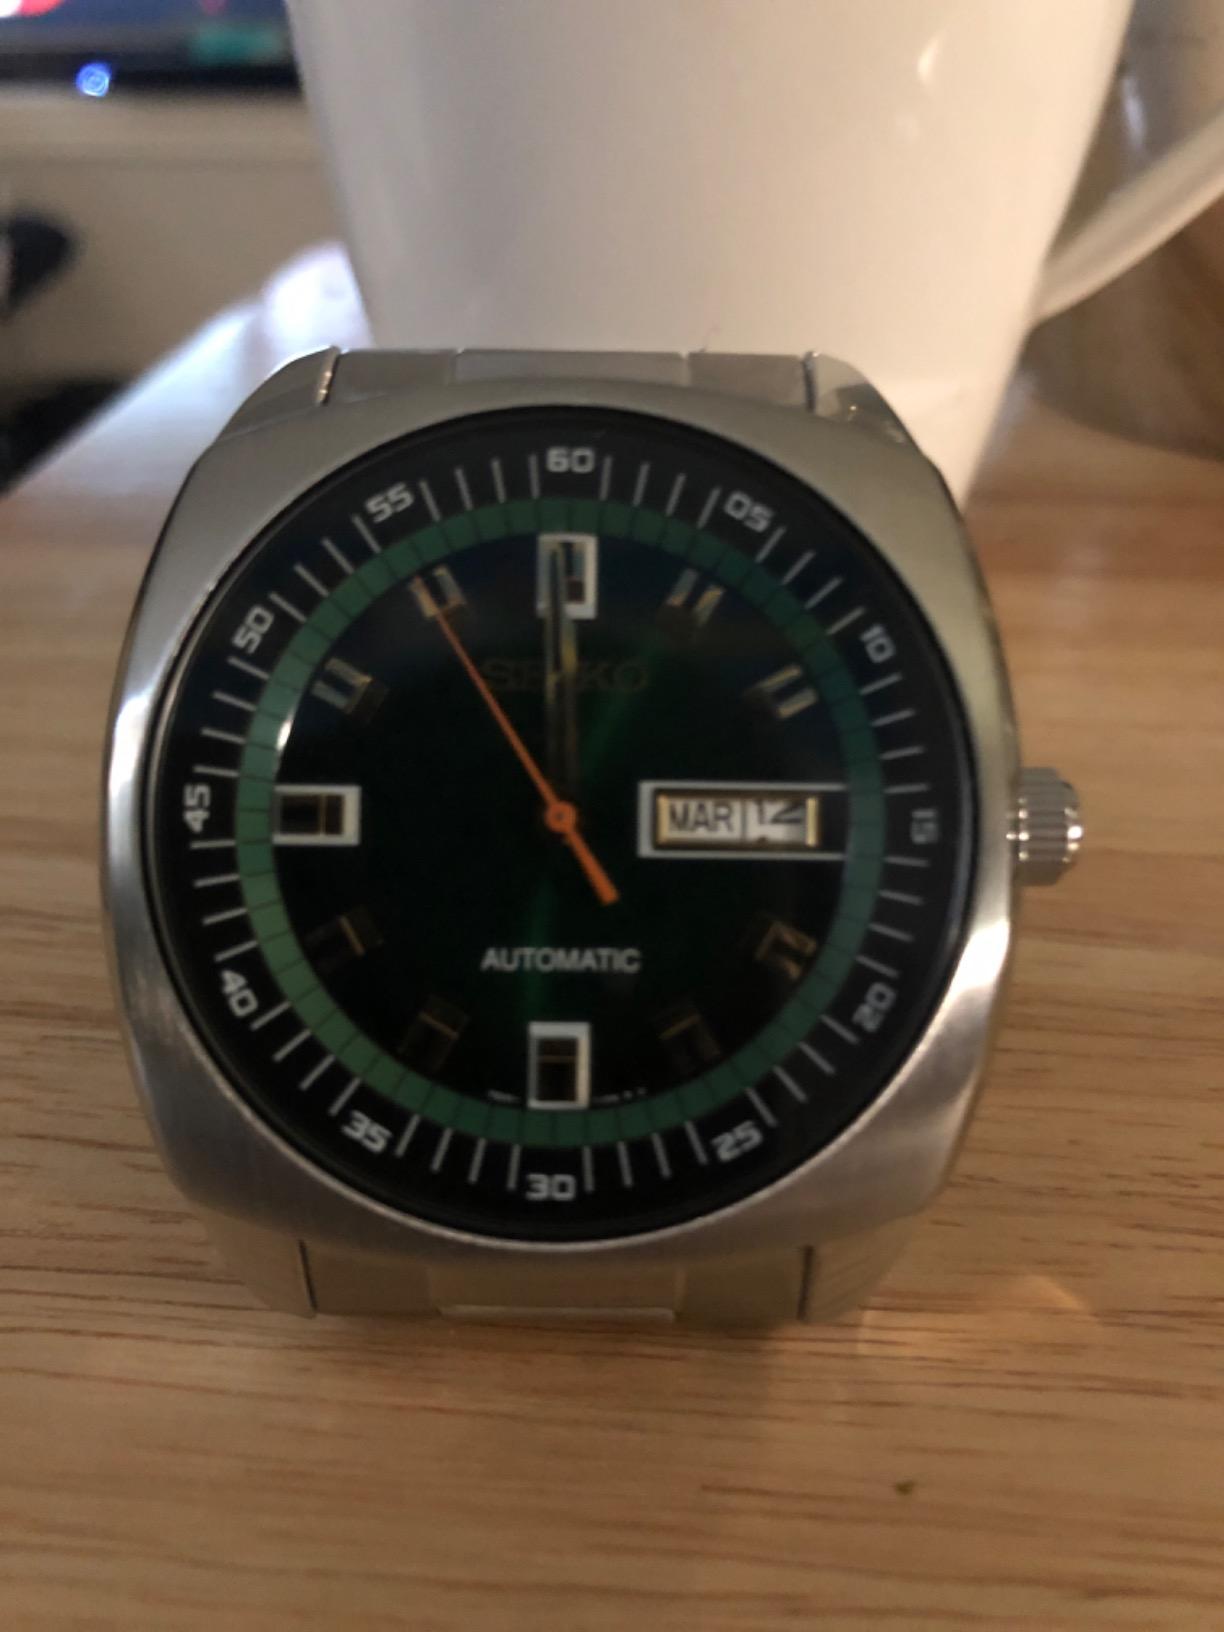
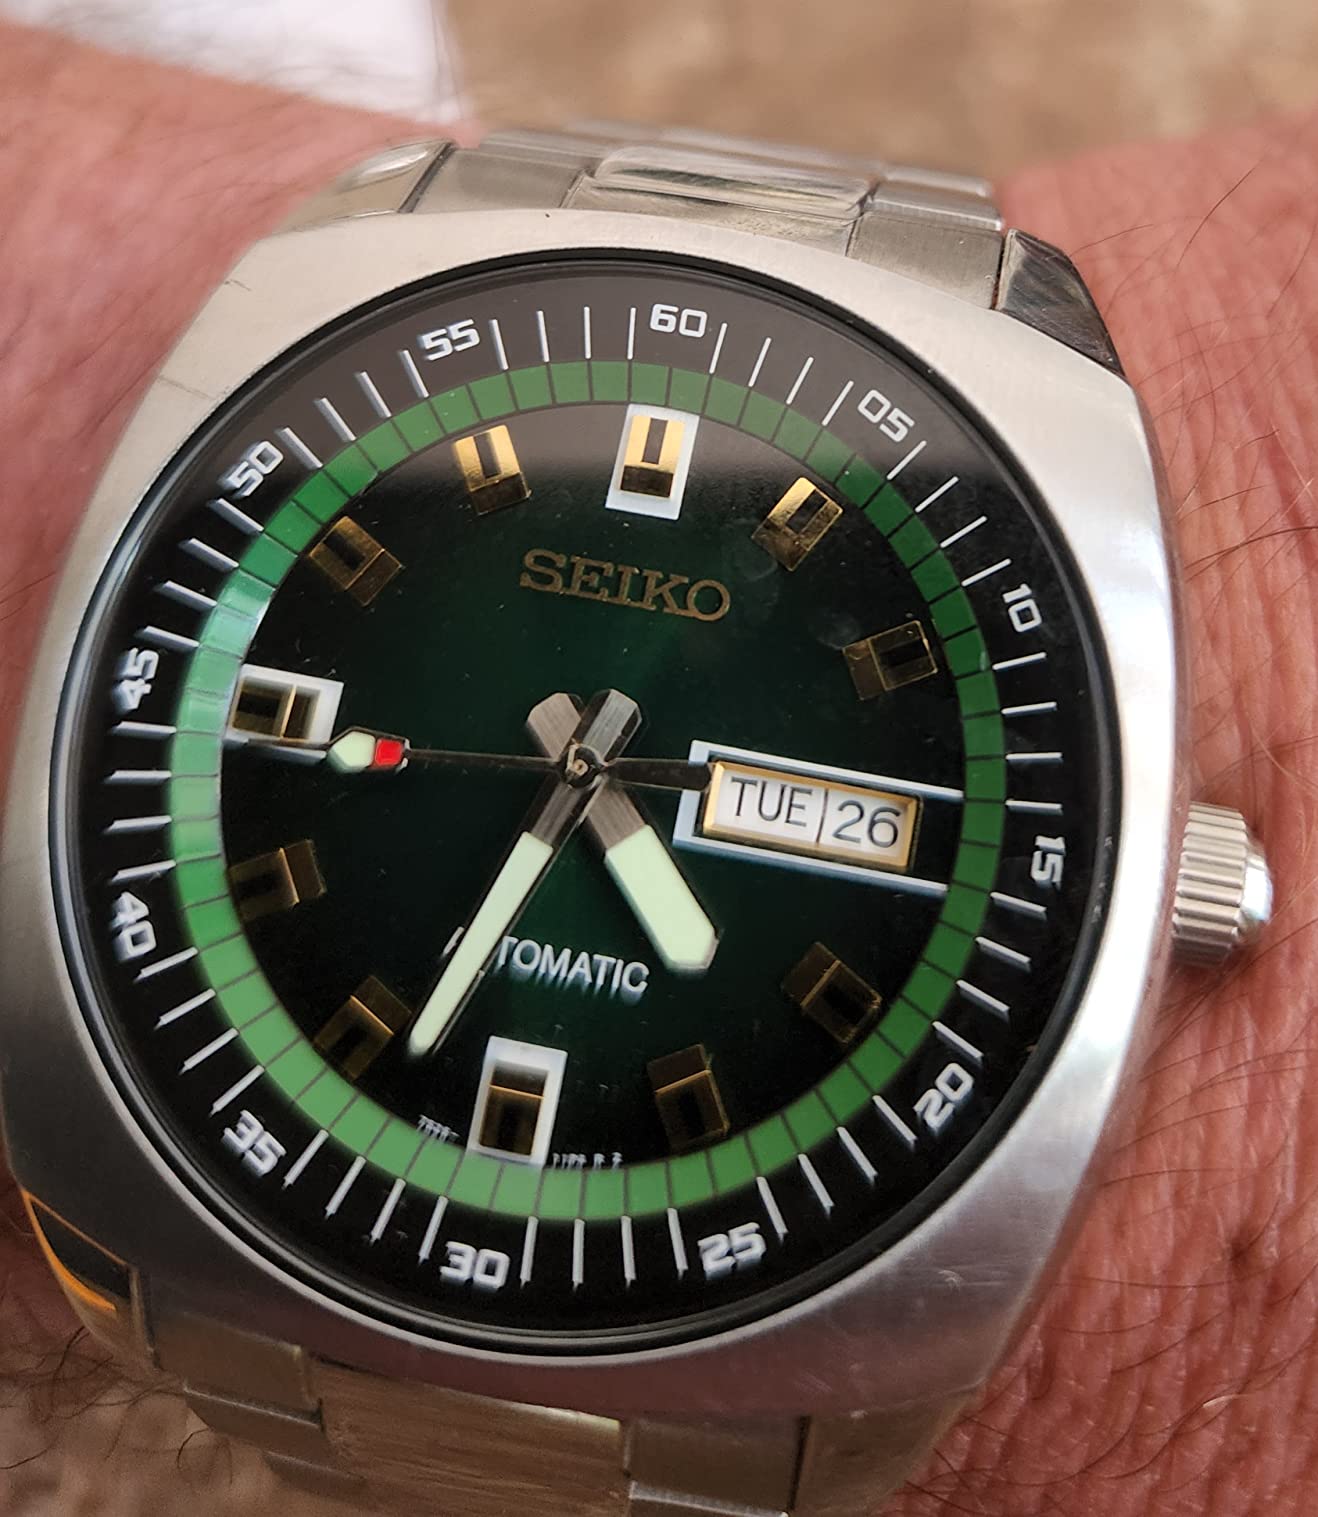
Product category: accessories_watch
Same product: yes